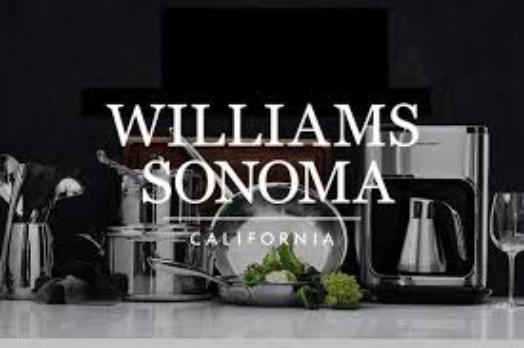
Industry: Clothes